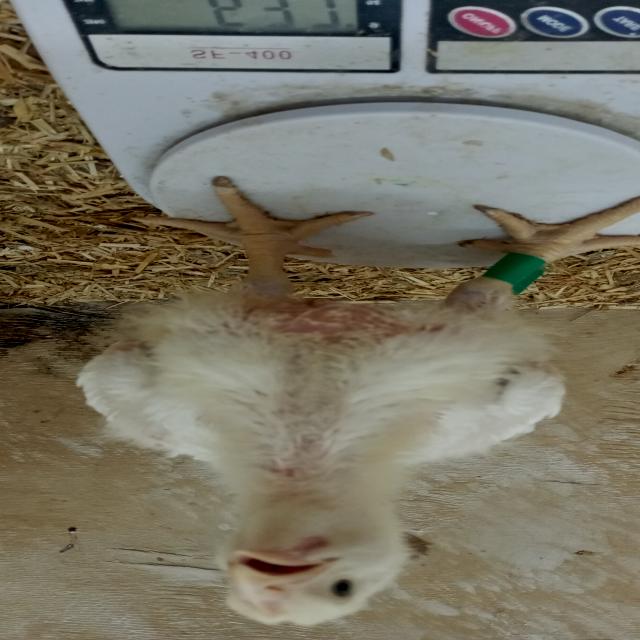
Weight: 638 g